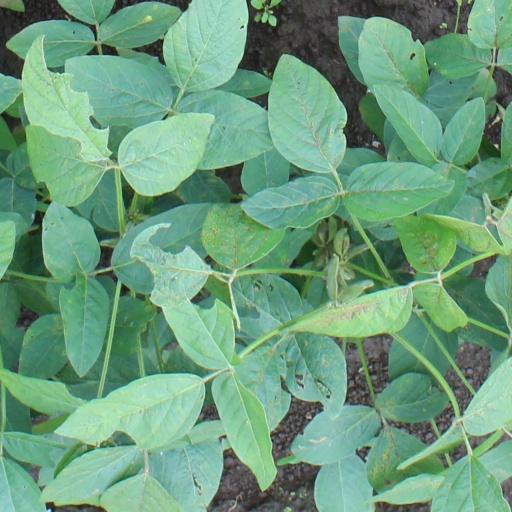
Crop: soybean